U.S. Route 20

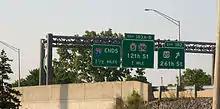
I-79 at US 20 (exit 182) in Erie, Pennsylvania

US 20 runs for nearly across Erie County, Pennsylvania, most of that time just south of the CSX/Amtrak railroad tracks. US 20 appears as West Ridge Road eastward from the Ohio border through Springfield, Girard, Fairview and Millcreek townships. At the intersection with Pennsylvania Route 832, just outside the Erie city limits, it becomes West 26th Street. After it reaches city center at the intersection with State Street, it becomes East 26th Street. It turns sharply northward as Broad Street at the Bayfront Connector, then turns east again as Buffalo Road through Wesleyville and Harborcreek Township. Buffalo Road turns sharply northward at the town of Harborcreek. US 20 intersects with Pennsylvania Route 955 and resumes its eastward journey. At North East Township, US 20 becomes West Main Road. Within the town limits, it becomes West Main Street until it reaches the town center at its intersection with Pennsylvania Route 89, where it becomes East Main Street. Outside the town limits it becomes East Main Road until it reaches Pennsylvania's border with New York.